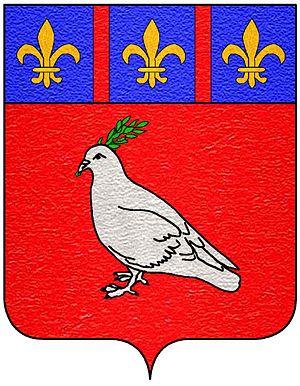
La famille Pamphili, souvent avec un i final long orthographié Pamphilj, est une des familles papales profondément ancrée dans l'Église catholique romaine et les politiques italienne et romaine des XVIᵉ et XVIIᵉ siècles.